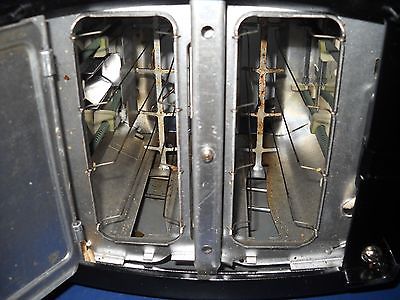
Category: toaster